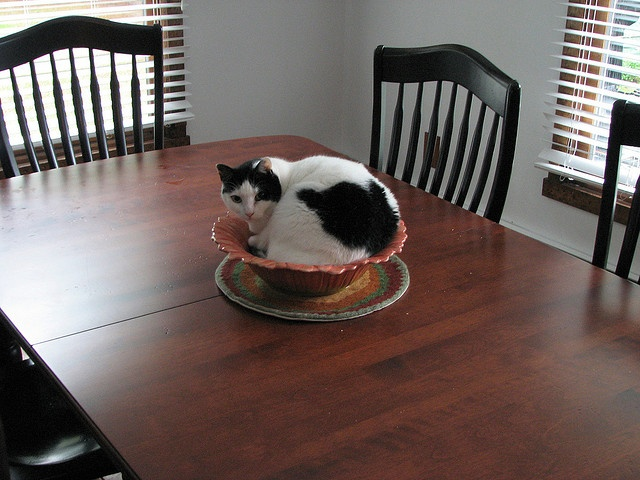
A black and white cat is sitting in a ceramic bowl.
A cat sitting inside of a bowl on top of  a table.
A black and white cat sits in a bowl on a table.
A cat sitting in a bowl on a table
A cat is sitting in a bowl on a table.